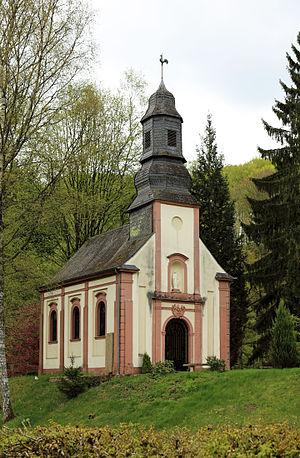
Lauterborn (commune d'Echternach, Grand Duché de Luxembourg)